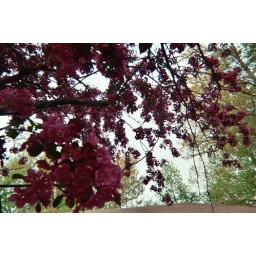
Just a shot of a flowers on a tree in fromt of the house.